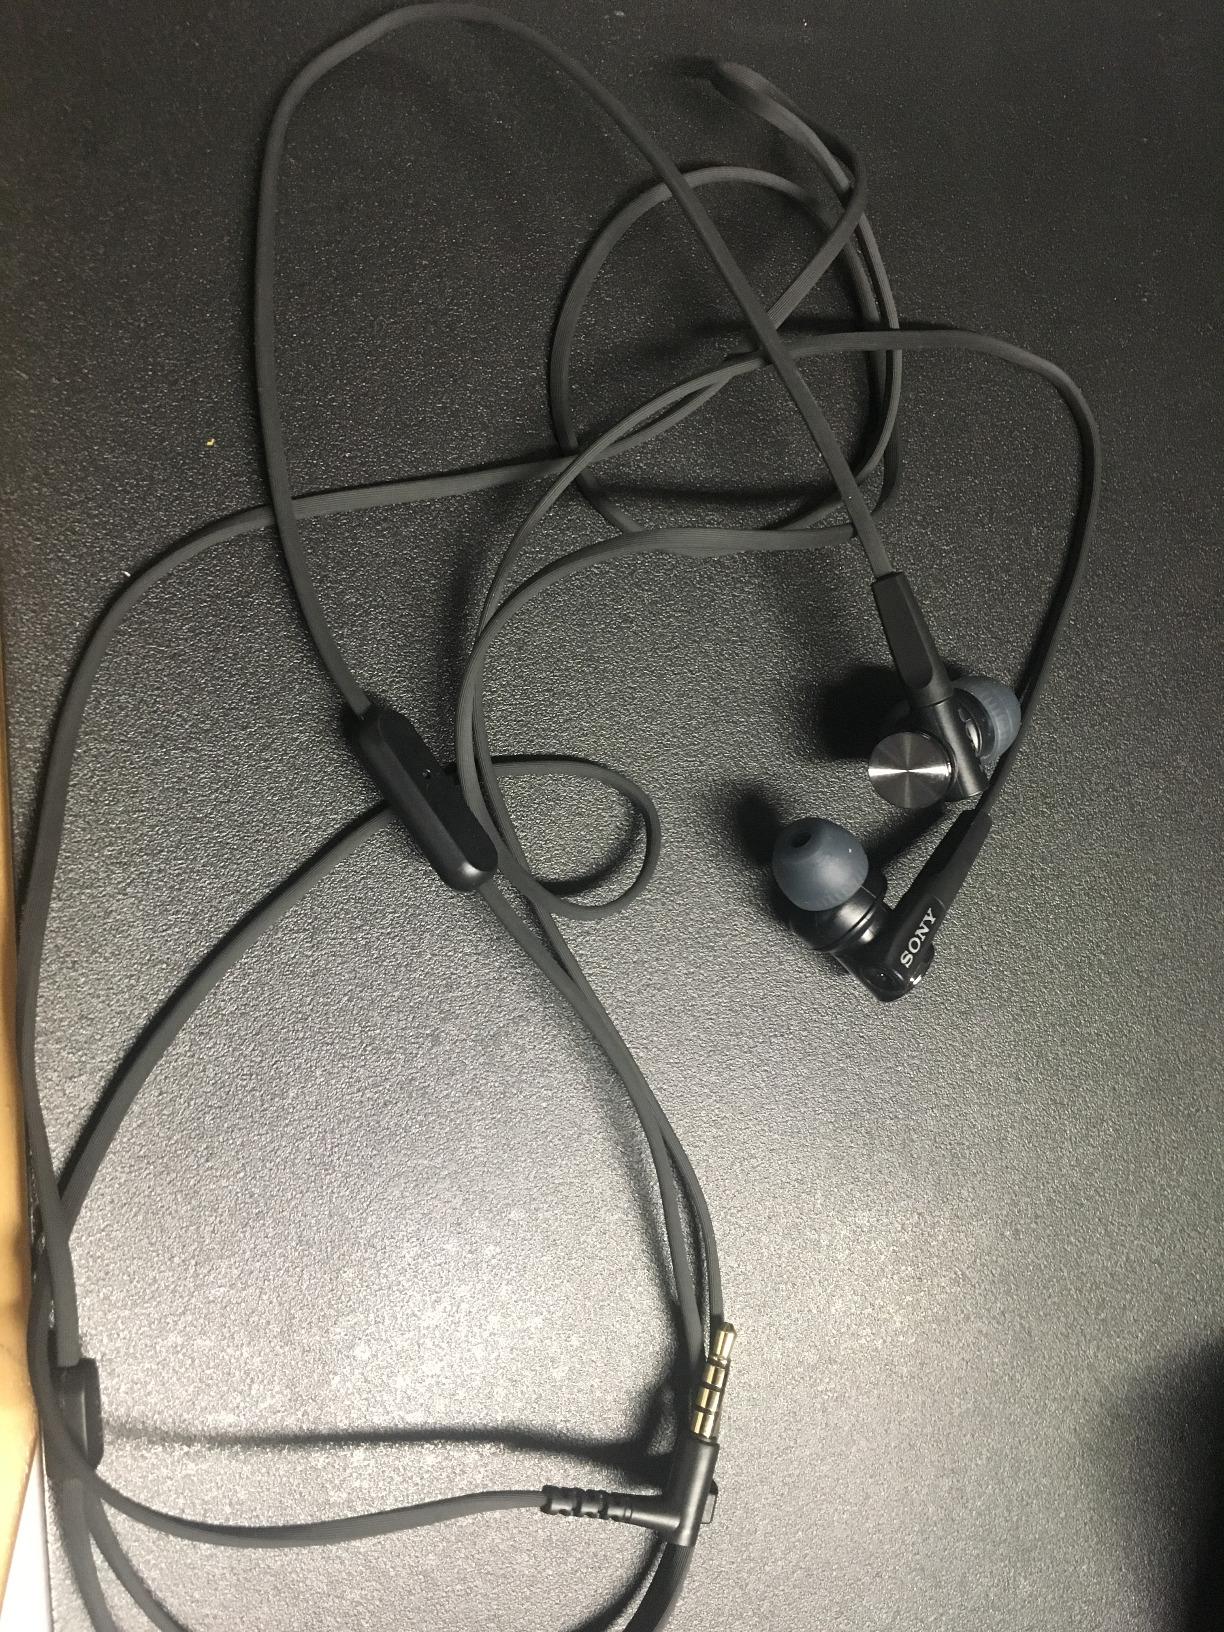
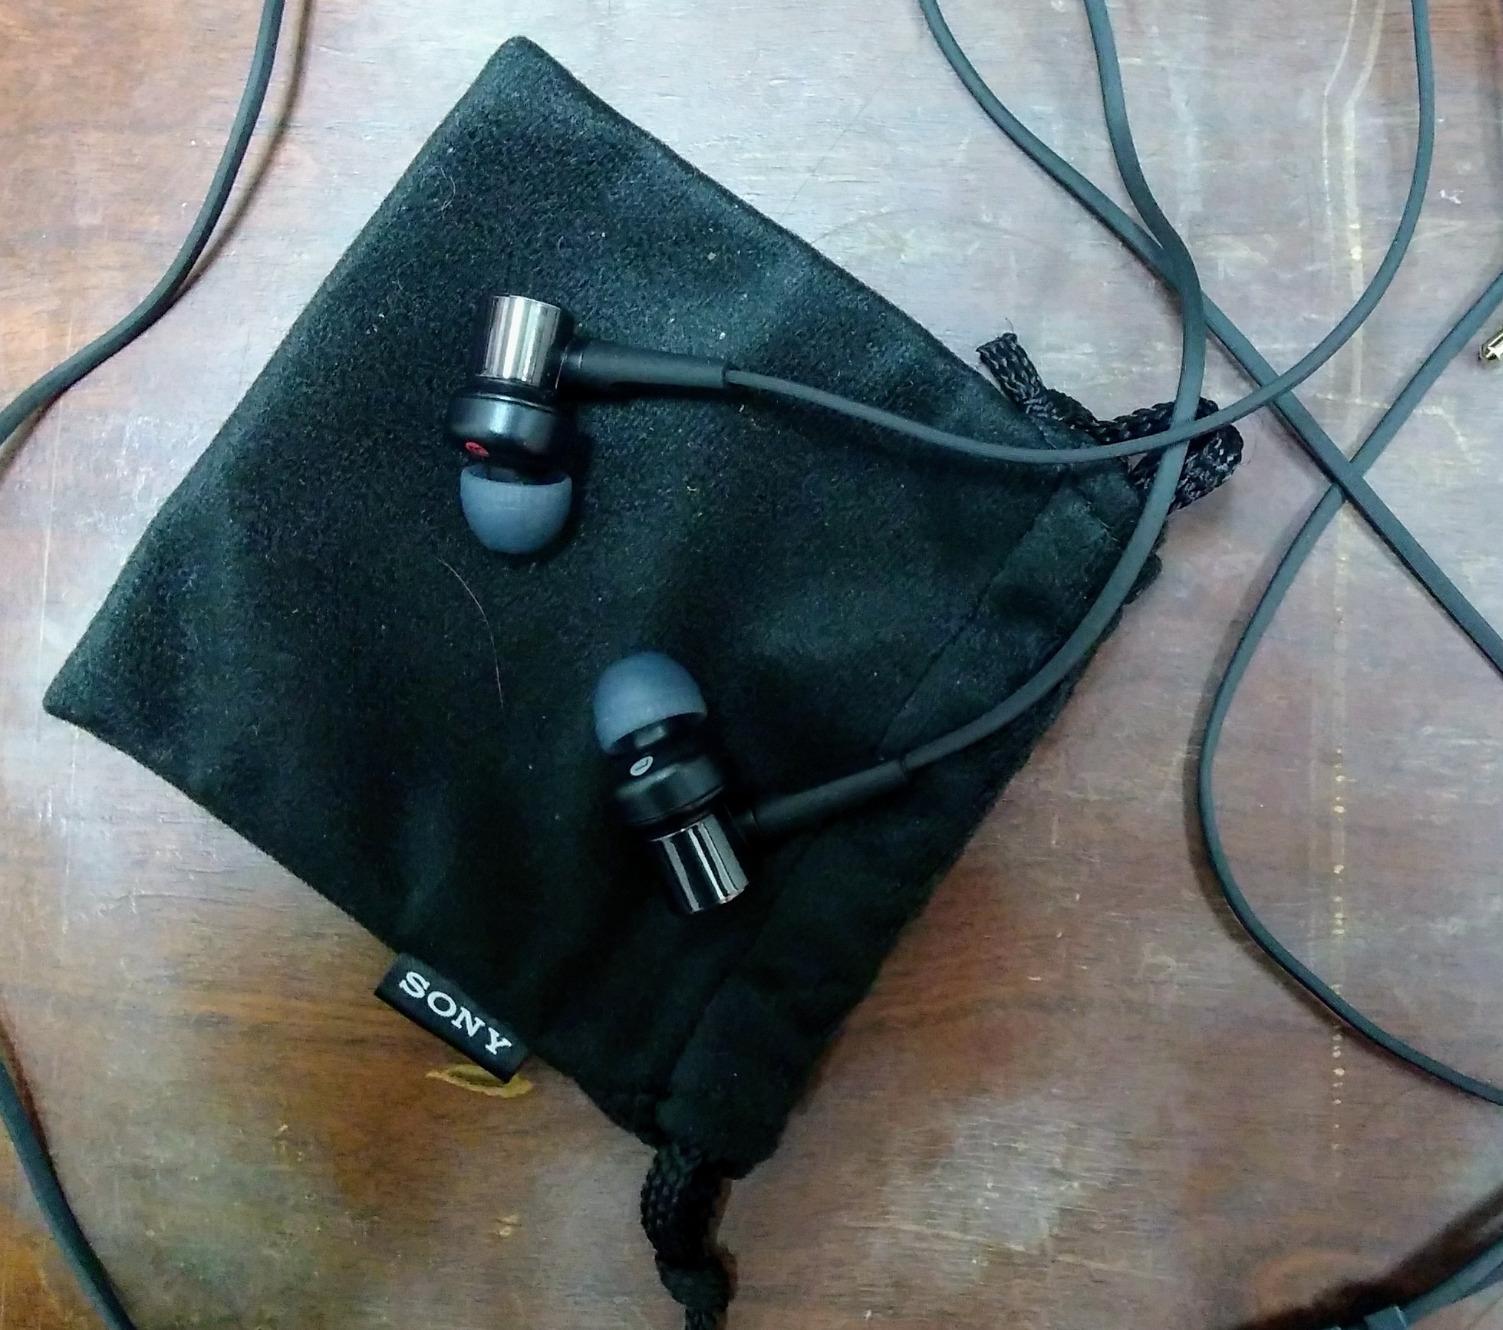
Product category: headphones
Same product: yes